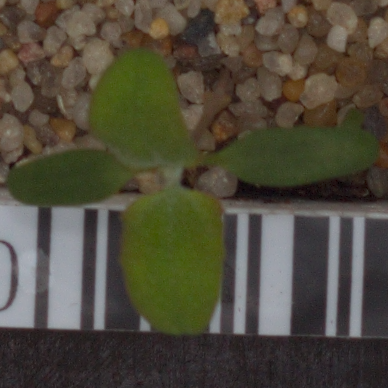
Label: fat_hen